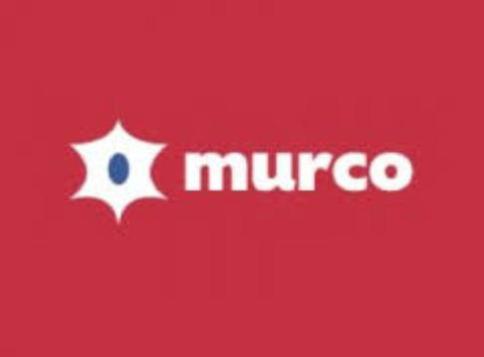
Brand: murco-2
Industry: Electronic